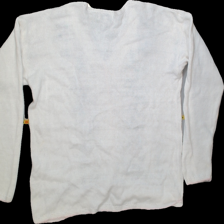
View: back
Type: Cardigan
Category: Ladies
Brand: Not Applicable
Colors: Blue, White, Green, Pink
Material: 100%viscose
Pattern: Floral print
Size: S
Trend: No trend
Stains: Yes
Price range: <50
Recommended usage: Export